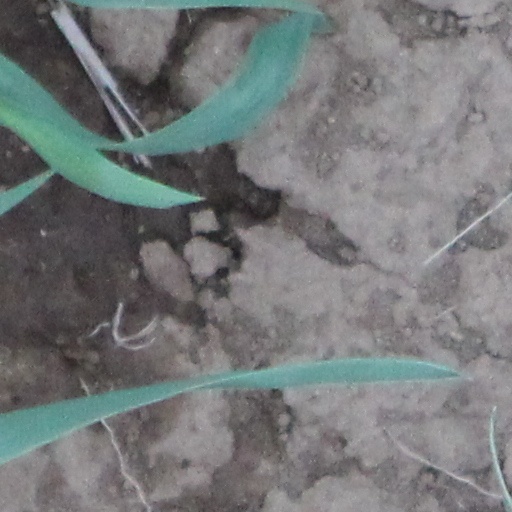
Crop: wheat